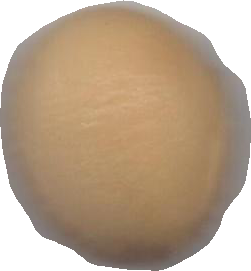
Variety: Dega